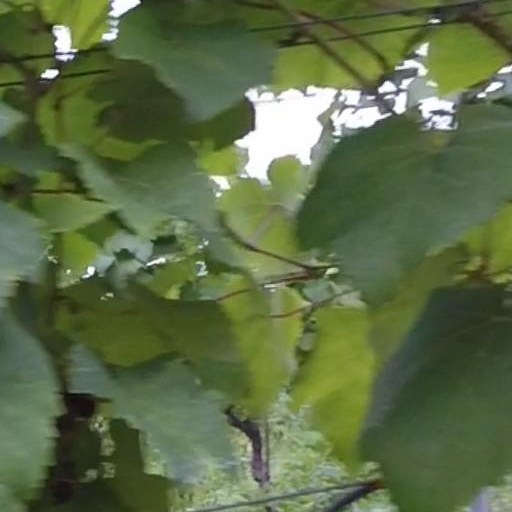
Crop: grape